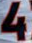
Number: 4